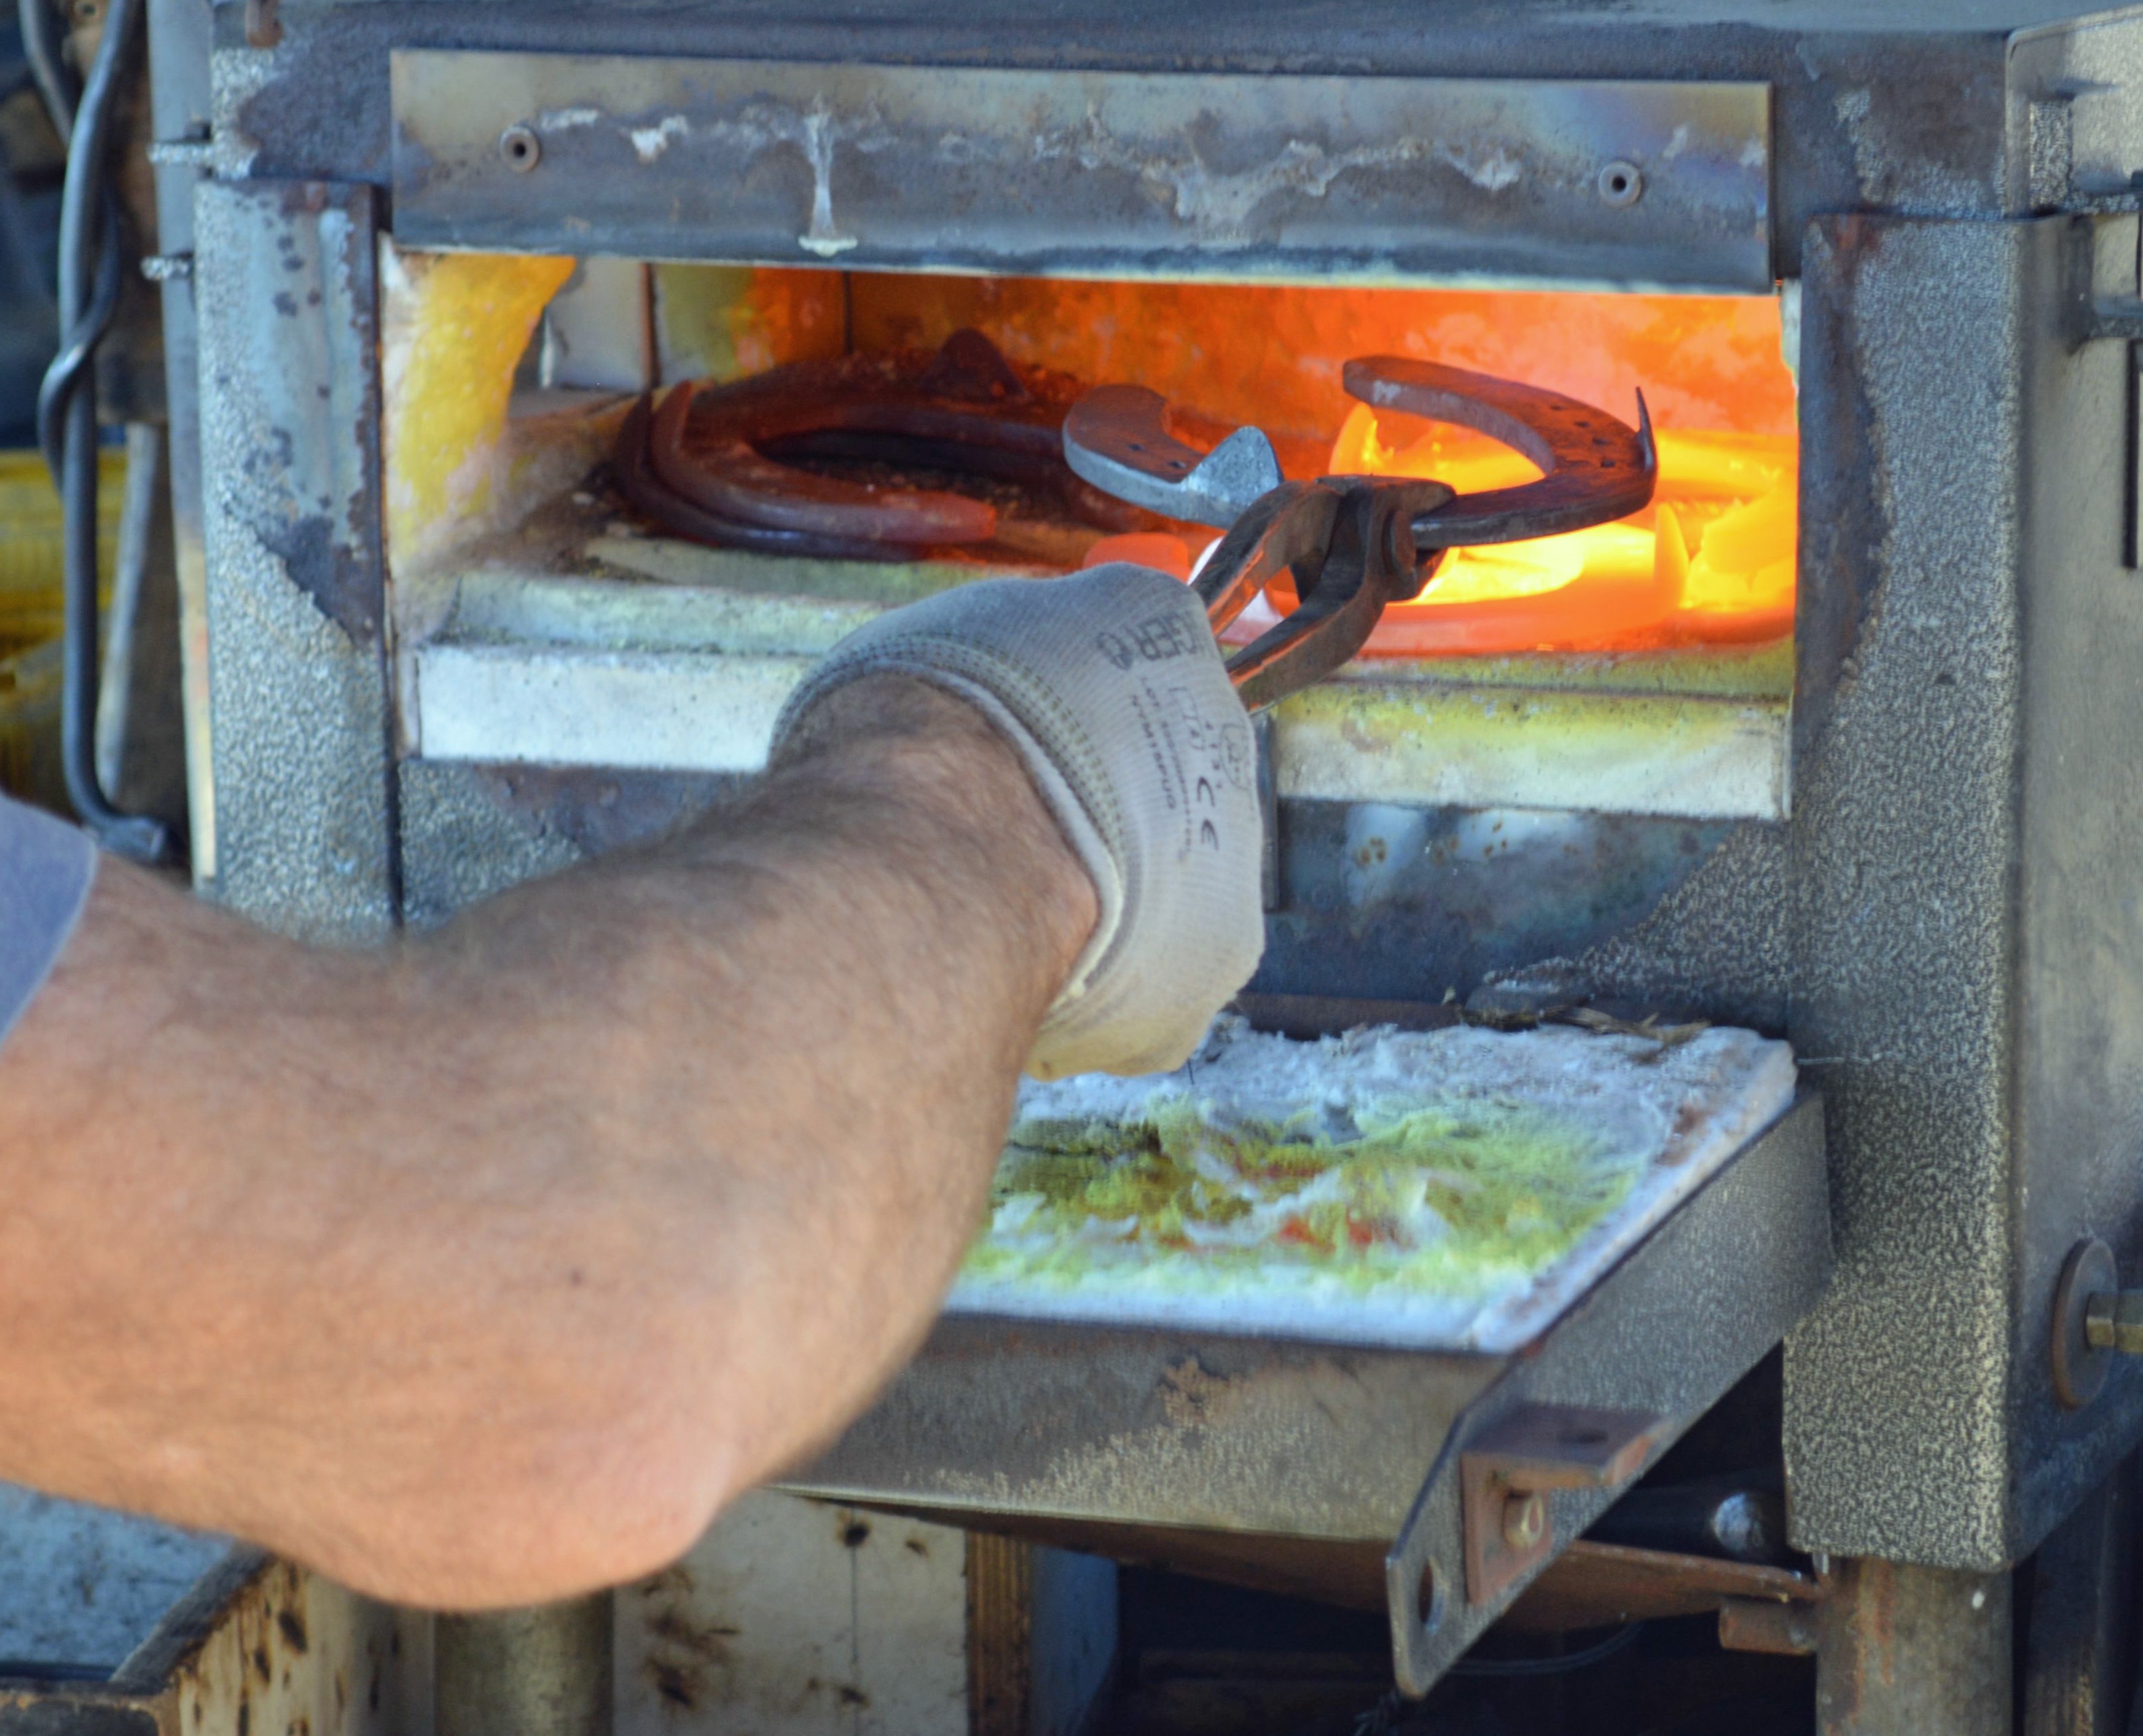
fire, art, iron, horseshoe, oven, artisan, blacksmith, marechal ferrand, man made object